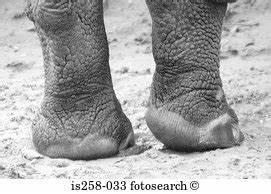
Label: elefante